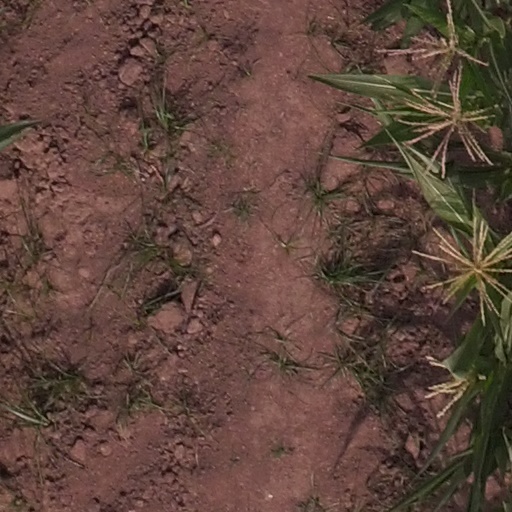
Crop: maize; corn